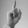
ASL letter: D